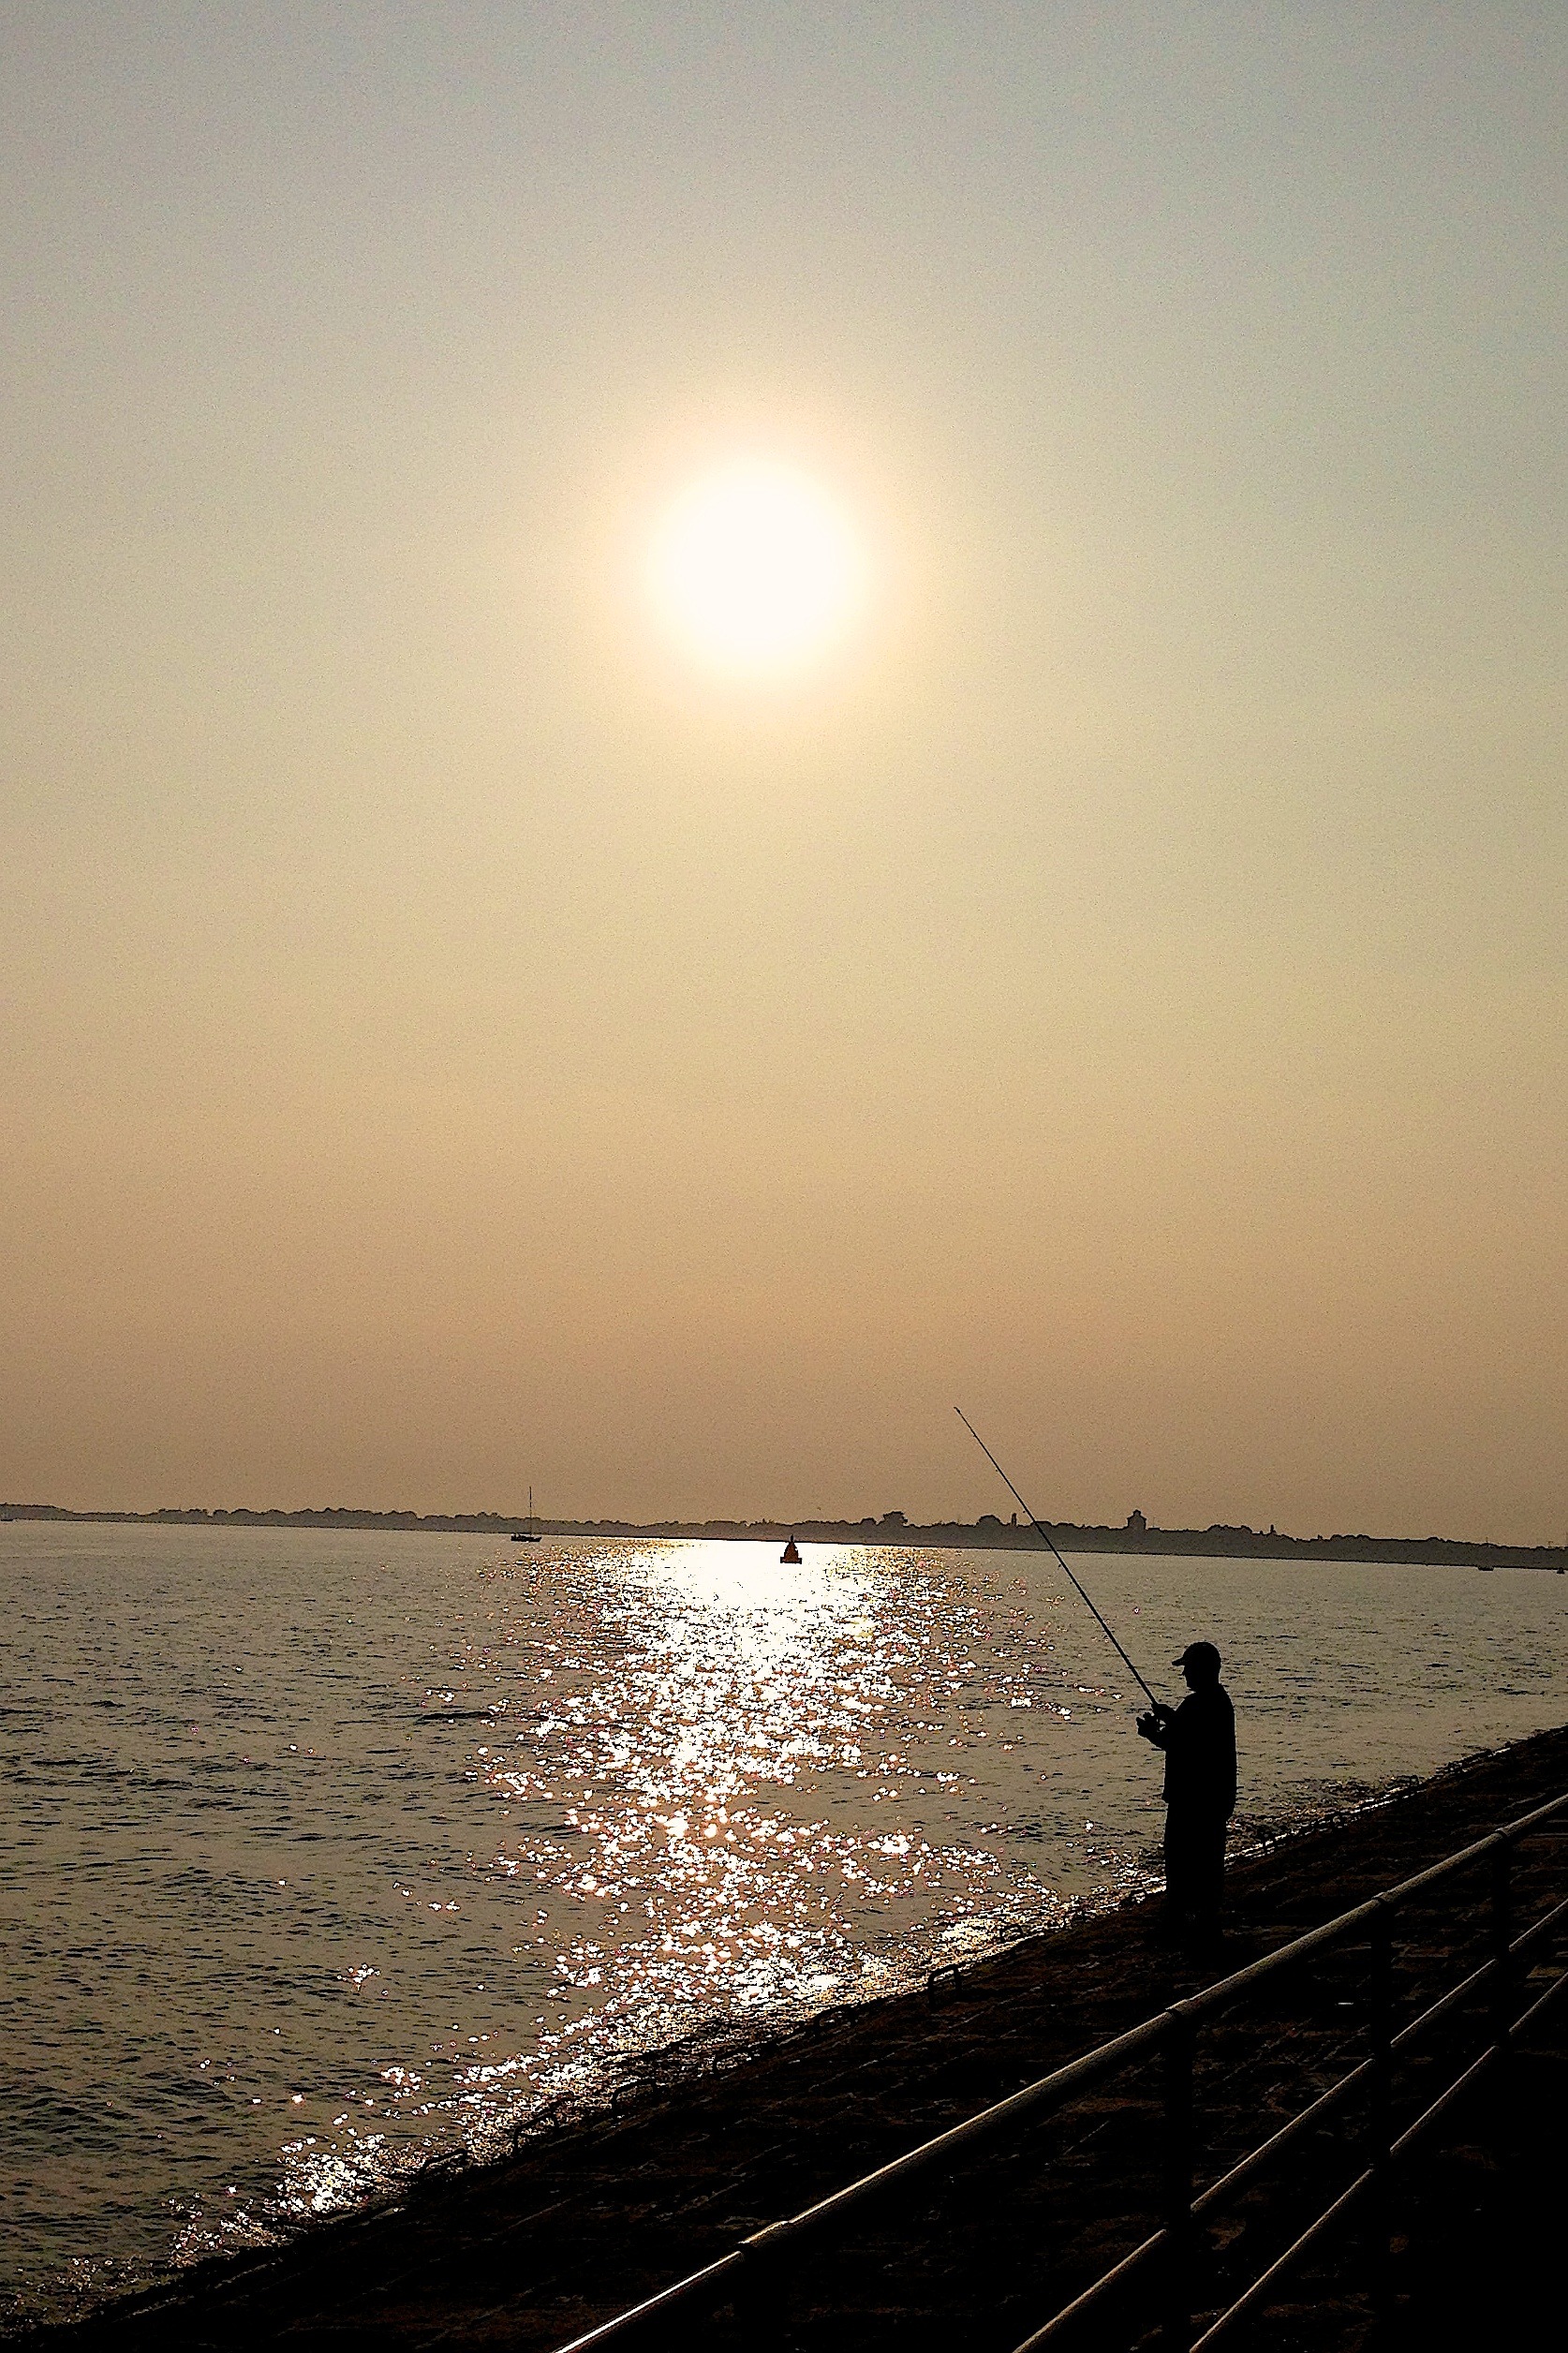
beach, sea, coast, water, sand, ocean, horizon, light, sun, sunrise, sunset, sunlight, morning, shore, wave, dawn, summer, dusk, evening, reflection, fishing, body of water, setting sun, atmospheric phenomenon